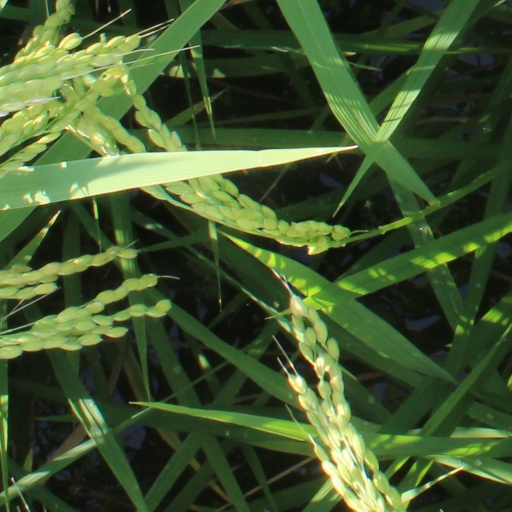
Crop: rice